First Lunar Outpost

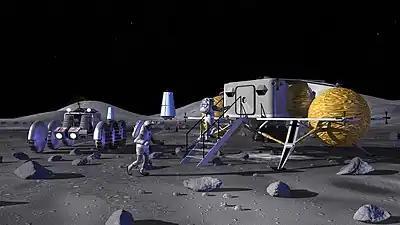
An earlier lunar base design from FLO's precursor in the 90-day study

Once on the surface, the crew would perform nine traverses using a 4-man unpressurized rover. Each traverse would drive out to a maximum range of 25 km and they would visit major geographical features and gathering data about the area. Each traverse was divided into segments suitable for one eight-hour EVA on the rover. Mission planners hoped five or six traverses could be completed each mission. The remaining uncompleted traverses would be left to a future mission.